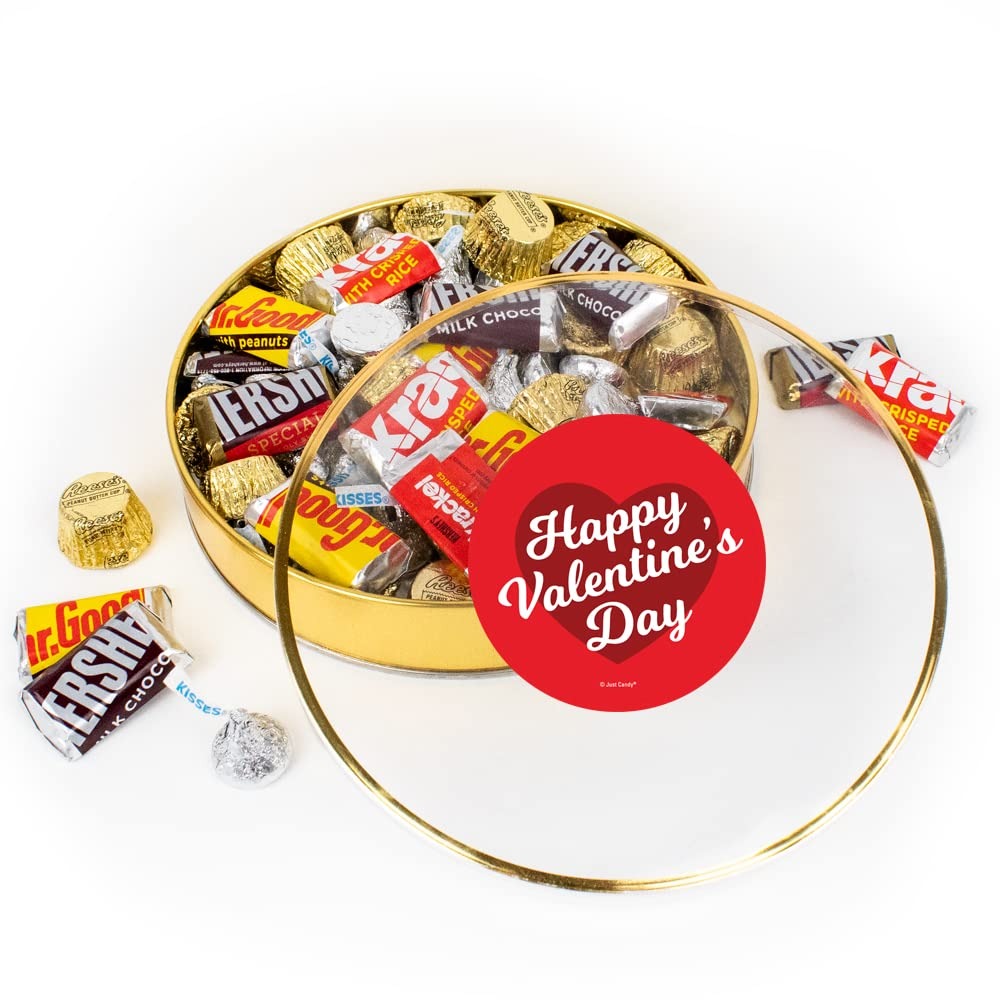
Item Name: Valentine's Day Candy Gift Tin Gold Plastic Tin (Approx. 1lb, 60 pieces) Kisses, Miniatures & Peanut Butter Cups - Script Heart
Bullet Point 1: Candy Filled Gift Tin Includes: Approximately One Pound Or 60 Pieces Of Chocolate Miniatures, Kisses & Peanut Butter Cups
Bullet Point 2: Dimensions: 7" X 1 1/8"
Bullet Point 3: Miniatures Flavors: Assortment Of Milk Chocolate, Krackel, Special Dark Chocolate & Mr. Goodbar
Bullet Point 4: Ships In Cool Packaging: This Candy Item Is Heat Sensitive And Will Ship With Cool Pack Packaging As Needed
Product Description: Celebrate Valentine's Day by gifting delicious candies in this unique gift with custom sticker. Each gift tin contains approximately one pound (about 60 pieces) pieces of Miniatures, Kisses and peanut butter cups.
Value: 1.0
Unit: Count

Price: 36.99